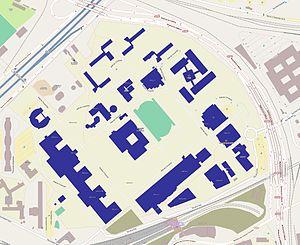
campus de Nanterre de l'université Paris X This map was created from OpenStreetMap project data, collected by the community. This map may be incomplete, and may contain errors. Don't rely solely on it for navigation.
L’université Paris-Nanterre, ou « Université Paris Nanterre », est une université française multidisciplinaire, spécialisée dans les sciences économiques, les sciences humaines et sociales, le droit, les lettres, la psychologie et les sciences politiques.
Le Mouvement du 22 mars 1968 est un mouvement étudiant français d'extrême-gauche fondé trois jours après l'occupation d'un bâtiment administratif, dans la soirée du vendredi 22 mars 1968 à la faculté de Nanterre pour obtenir la libération de militants en opposition à la guerre du Viêt Nam, et en référence à cette soirée. Il sera ensuite considéré comme faisant partie des éléments déclencheurs des événements de mai-juin 1968. Il fait partie des mouvements étudiants de l'université Paris-Nanterre. La perception des Soixante-huitards ayant évolué avec l'historiographie de Mai 68, l'importance du Mouvement du 22 mars dans la perception de cet événement social a fluctué aussi.